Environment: lab
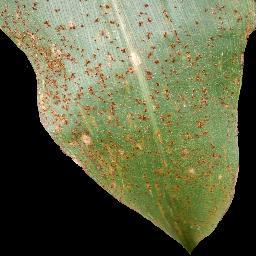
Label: common_rust